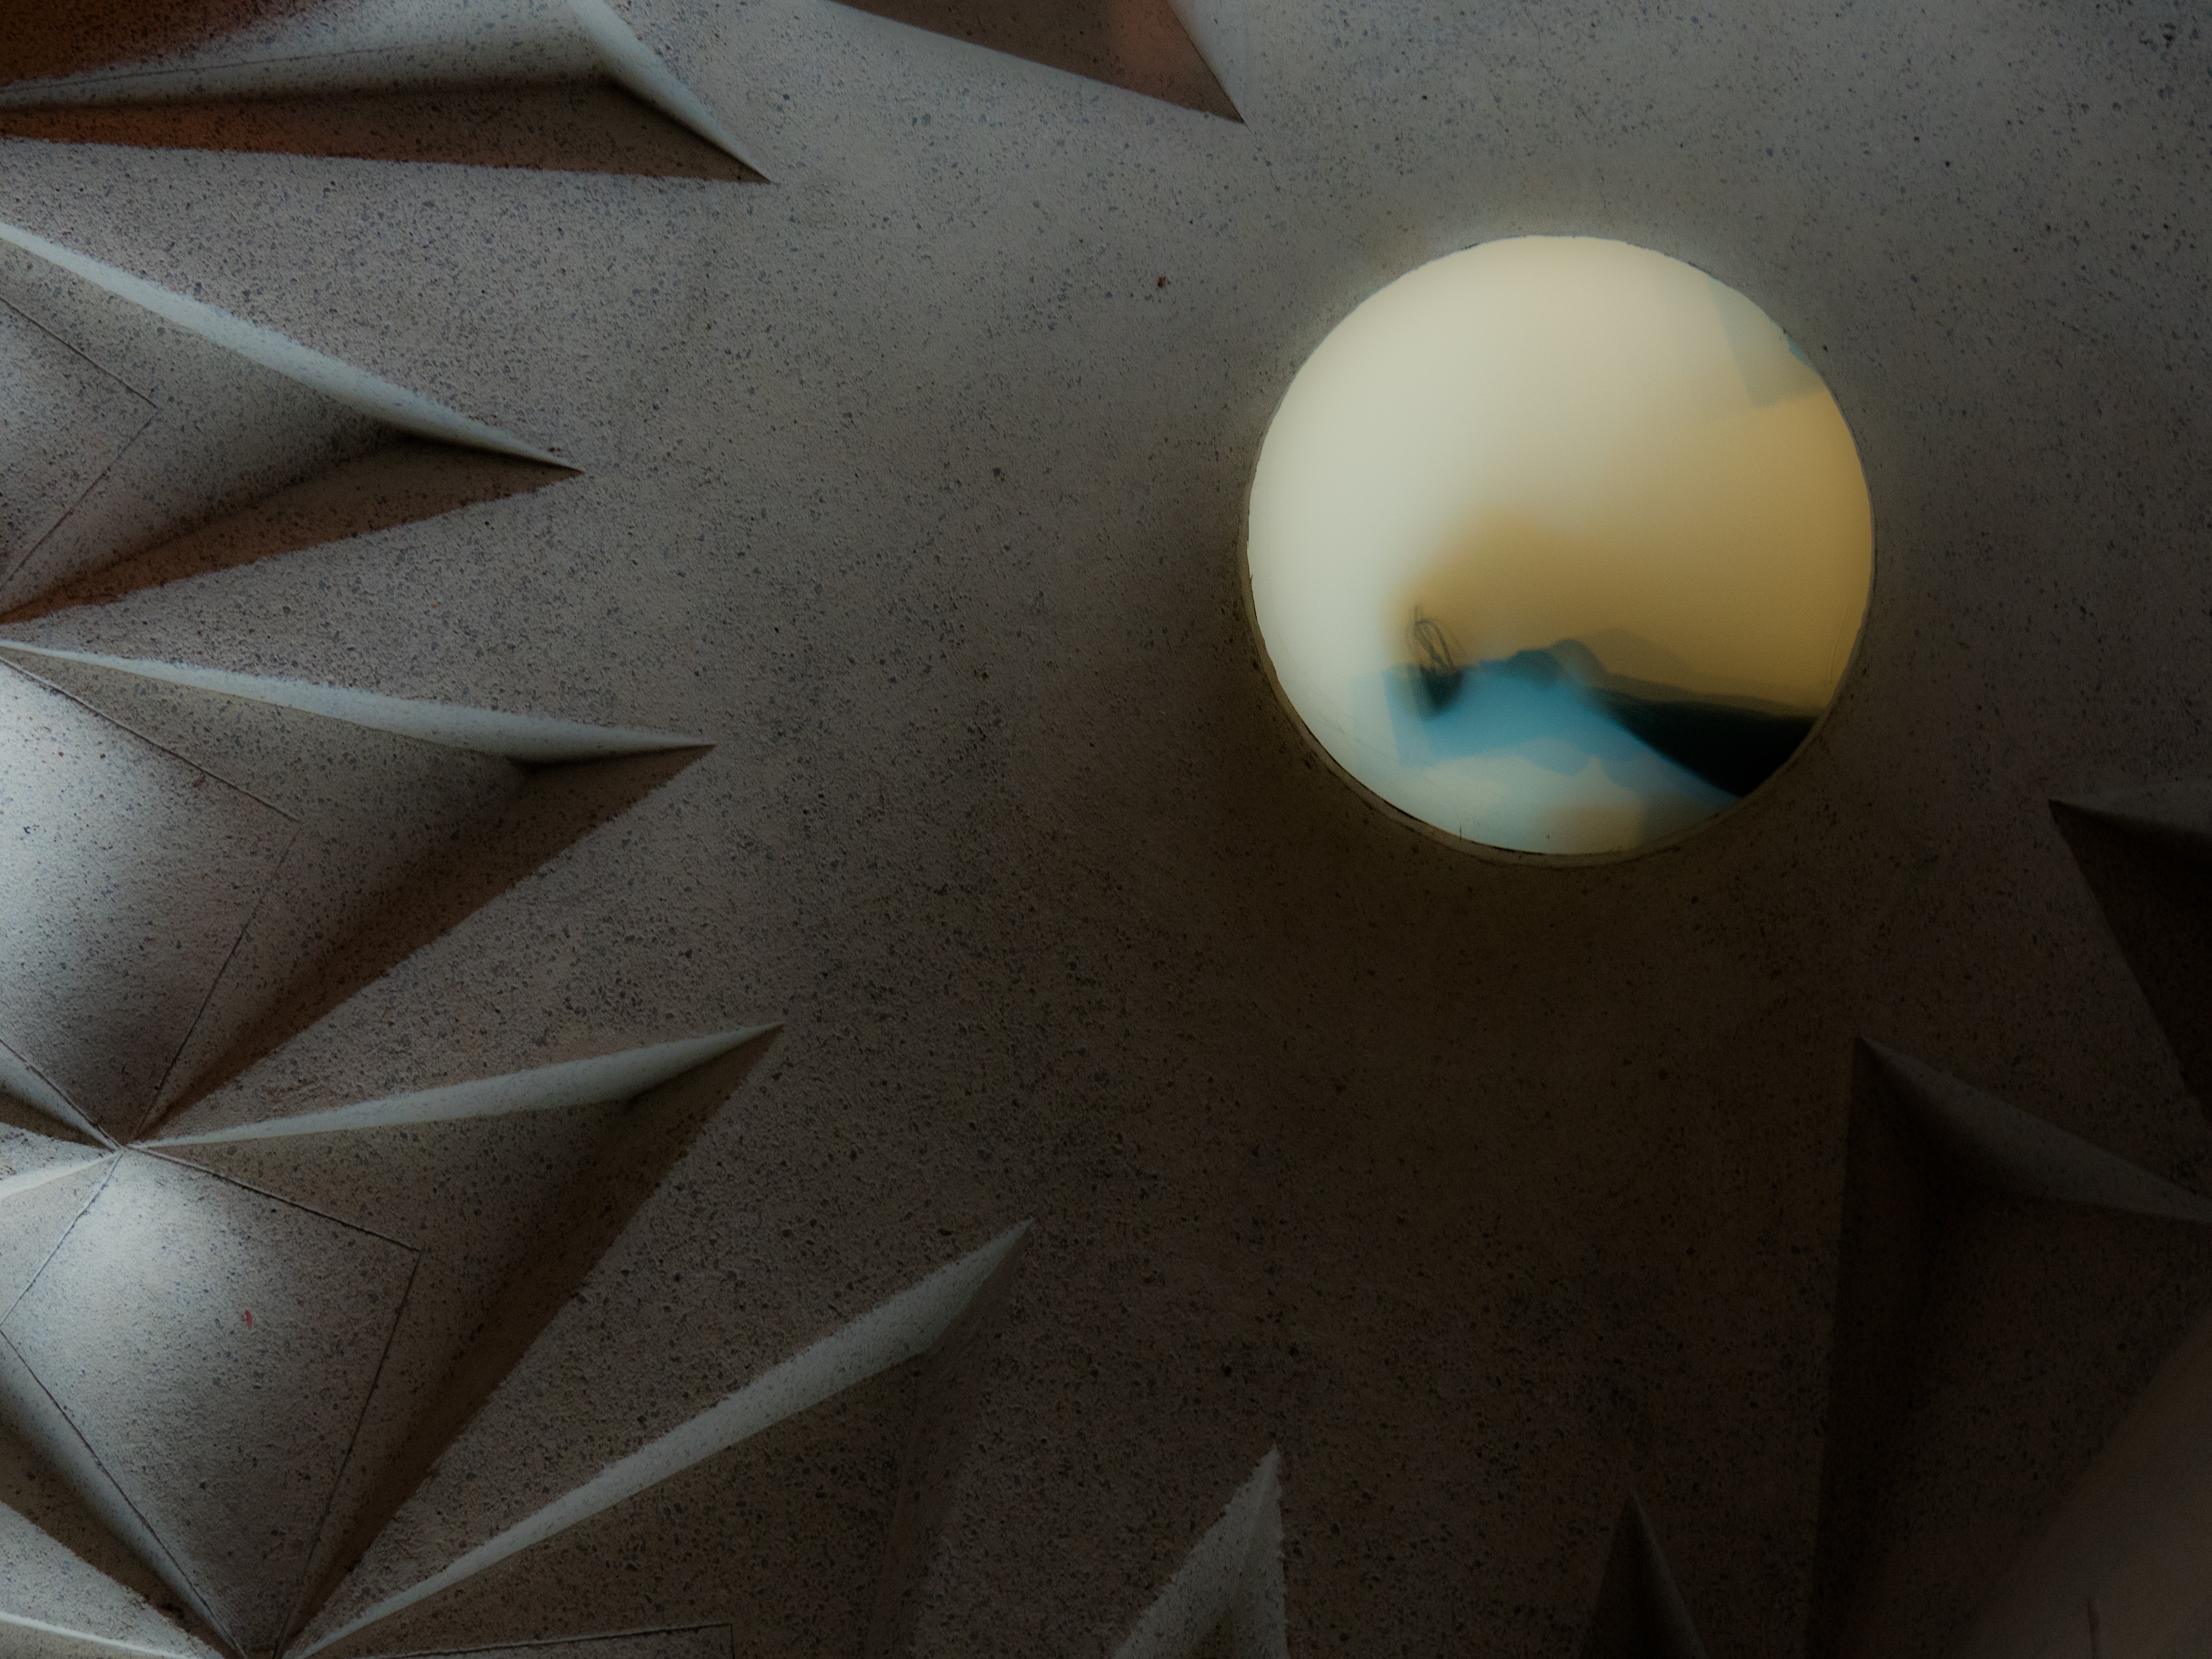
wing, light, architecture, structure, white, perspective, ceiling, construction, color, blue, church, cathedral, black, lighting, barcelona, material, circle, close up, inside, art, pillars, catalonia, shape, macro photography, sagrada familia, materials, inside cathedral, cathedral ceiling